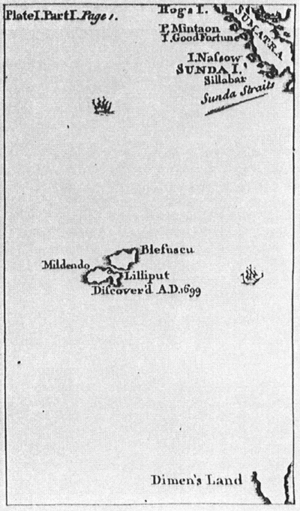
Les pays terrestres de fiction énumérés dans cet article sont des pays qui apparaissent dans des œuvres de fiction, quel que soit le média, et qui sont situés sur la Terre.
Voyage au centre de la Terre 2 : L’Île mystérieuse ou Le 2ᵉ Voyage : L’Île mystérieuse au Québec est un film d'aventure fantastique américain réalisé par Brad Peyton, sorti en 2012.
Les Voyages de Gulliver ou Les Voyages extraordinaires de Gulliver est un roman satirique écrit par Jonathan Swift en 1721. Une version censurée et modifiée par son éditeur paraît pour la première fois en 1726 ; ce n’est qu’en 1735 qu’il paraît en version complète. Il apparaît pour la première fois en français sous le titre Voyages du capitaine Lemuel Gulliver en divers pays eloignez en janvier 1727, à La Haye.
Lilliput est une île imaginaire, dans Les Voyages de Gulliver de Jonathan Swift, écrit en 1721. Située dans l'océan Indien, au sud de l'Australie, Lilliput est habitée par les Lilliputiens, des hommes de six pouces de haut. Lilliput est constamment en guerre contre Blefuscu, une île voisine.